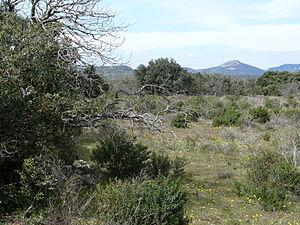
Nizas, Hérault, La garrigue et vue sur le Pic de Vissou.